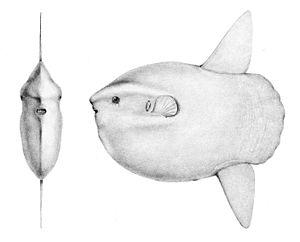
La môle ou poisson-lune est une espèce de poissons de la famille des Molidae. C'est le plus lourd des poissons osseux, sa masse dépassant communément la tonne. On la trouve dans les eaux tropicales et tempérées tout autour du monde. C'est un animal à la tête proéminente, sans queue et peu épais par rapport à sa hauteur. Nageoires comprises, une môle peut être aussi haute que longue.